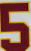
Number: 5